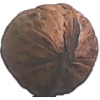
Label: walnut